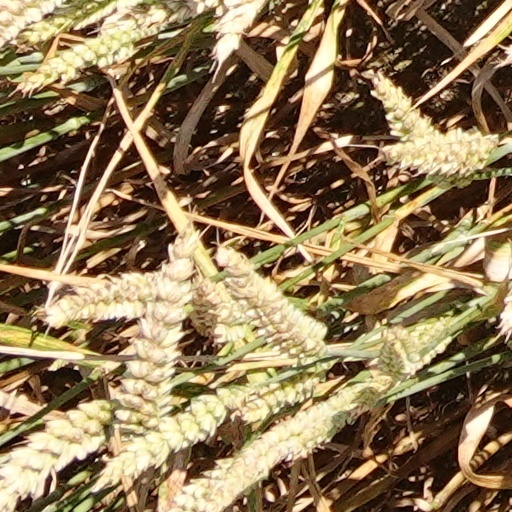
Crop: wheat